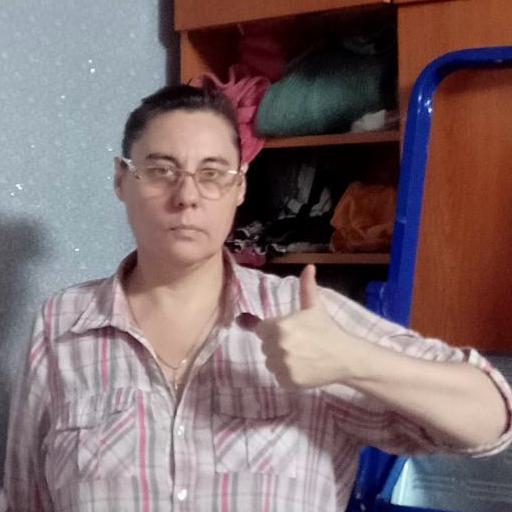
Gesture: like